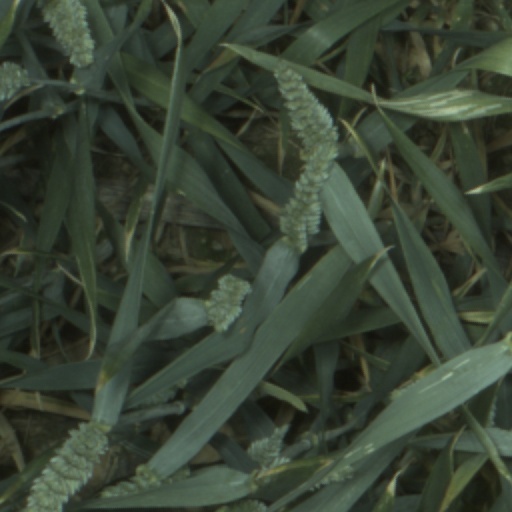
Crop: wheat